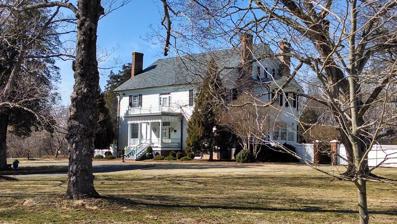
Building: Longwood House (Farmville, Virginia)
Country: United States of America
Year built: 1815
Historic house in Virginia, United States For the home in Saint Helena used by Napoleon during his exile, see Longwood House . United States historic place Longwood House U.S. National Register of Historic Places Virginia Landmarks Register Longwood House in March 2014. Show map of Virginia Show map of the United States Location Johnston Drive, Farmville, Virginia Coordinates 37°17′30″N 78°22′48″W / 37.29167°N 78.38000°W / 37.29167; -78.38000 Area 4 acres (1.6 ha) Built c. 1815 ( 1815 ) , c. 1839 Architectural style Greek Revival, Federal NRHP reference No. 84003564 VLR No. 144-0025 Significant dates Added to NRHP March 8, 1984 Designated VLR October 18, 1983 Longwood House is a historic home located at Farmville , Prince Edward County, Virginia , and functions as the home of the president of Longwood University . It is a 2 + 1 ⁄ 2 -story, three-bay, frame dwelling with a gable roof. It features Greek Revival style woodwork and Doric order porch. Longwood House has a central passage, double-pile plan.  It has a two-story wing added about 1839, and a second wing added in the 1920s, when the property was purchased by Longwood University . The house is located next to the university golf course, and since 2006, athletic fields used by the Longwood Lancers . History The site of the home was originally owned by Scottish immigrant Peter Johnston, having purchased it in 1765. The property was later sold to Abraham B. Venable in 1811; following his death shortly thereafter in the Richmond Theatre fire , it was inherited by a relative, Samuel. The current house was built about 1815, and enlarged and remodeled about 1839. The site was the birthplace of two well-known Confederate officers: Johnston's grandson Joseph E. Johnston in 1807, and Samuel Venable's grandson, Charles S. Venable , in 1827. Longwood House was purchased by what was then the State Teachers College at Farmville in 1929. Twenty years later, the school renamed itself Longwood College after the house; the school then changed its name to Longwood University in 2002. It has been used as the home of the university president since 1969. It was listed on the National Register of Historic Places in 1984. References